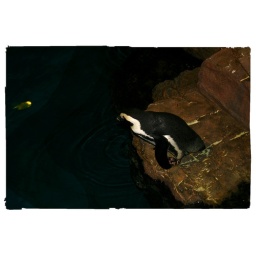
At the Aquarium in Boston. A penguin sees a plastic fish swim by.